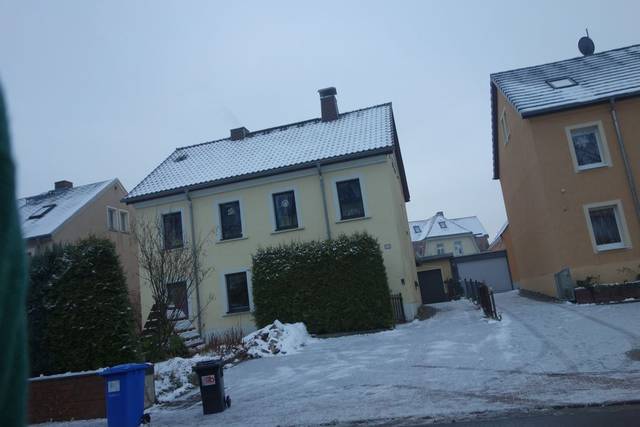
Region: Germany
Coordinates: 50.922, 13.334